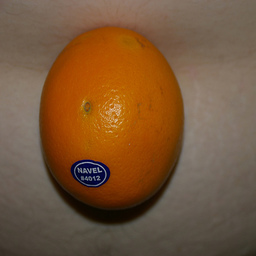
Label: Orange